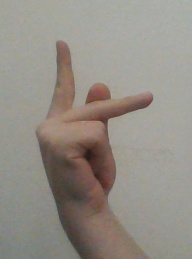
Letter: dha